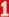
Number: 1